Mirabilis jalapa

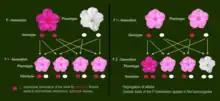

Also when plants with dark-pink flowers are crossed with white-flowered plants, light-pink-flowered offspring are produced. This is seen as an exception to Mendel's Law of Dominance because in this case, the dark-pink and white genes seem to be of equal strength, so neither completely dominates the other. The phenomenon is known as incomplete dominance. However the Mendelian principle of uniformity in the F-generation and the principle of segregation in the F-generation of genes do apply, which confirms the importance of Mendel's discoveries.